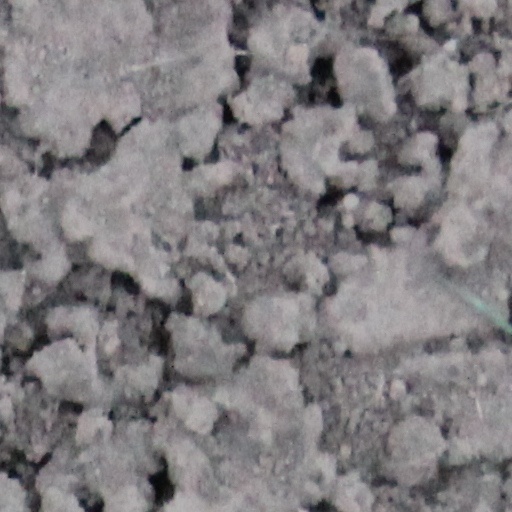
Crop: wheat